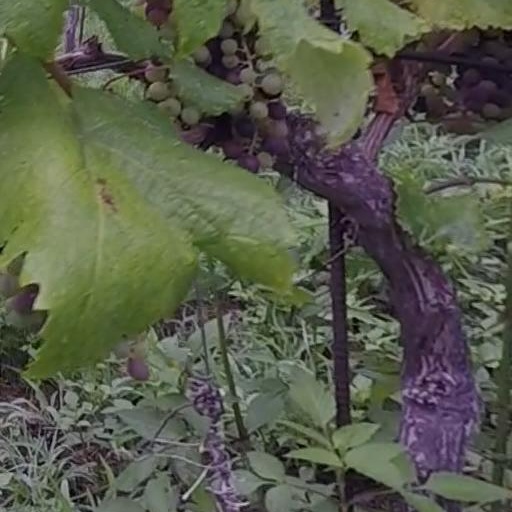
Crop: grape